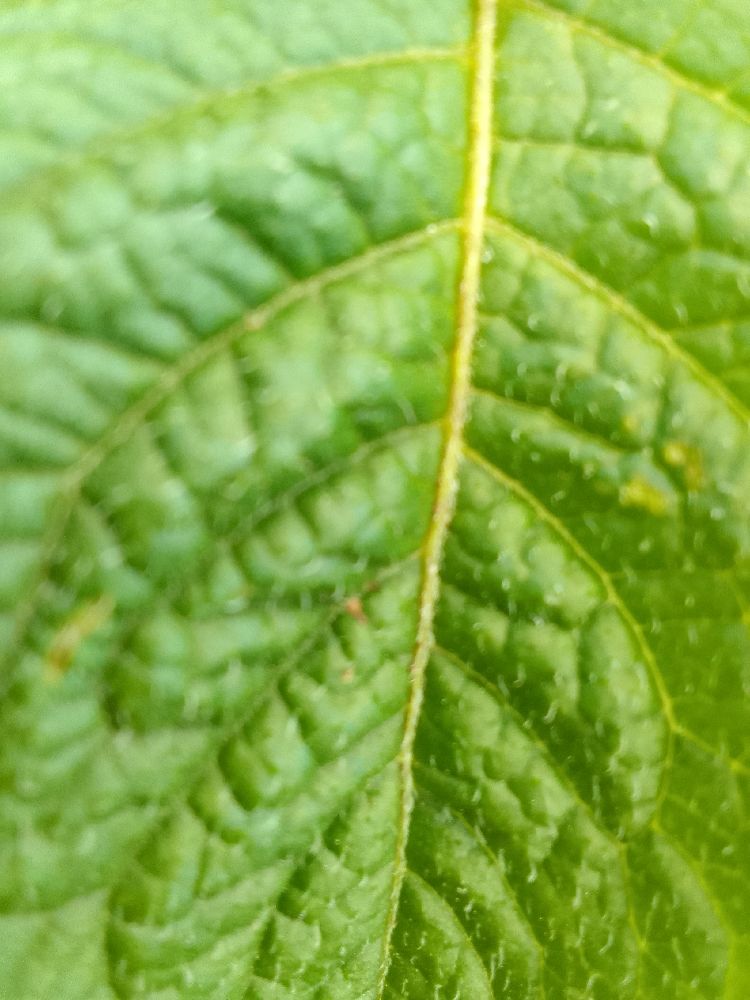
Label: Healthy